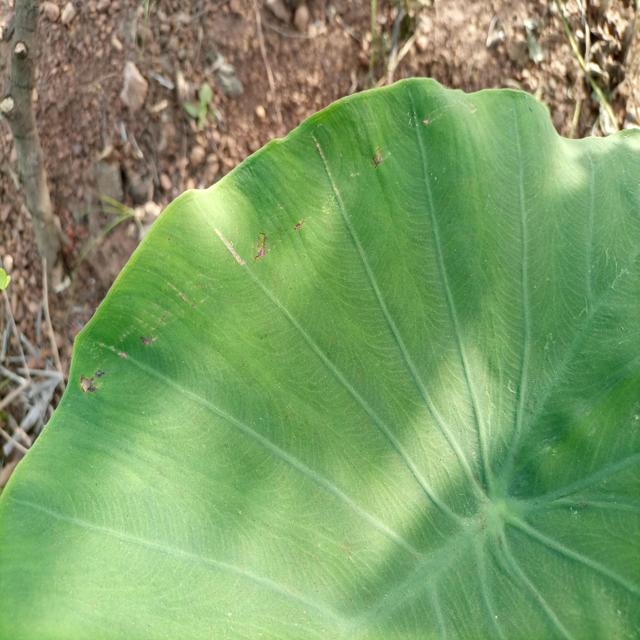
Label: Early_Blight